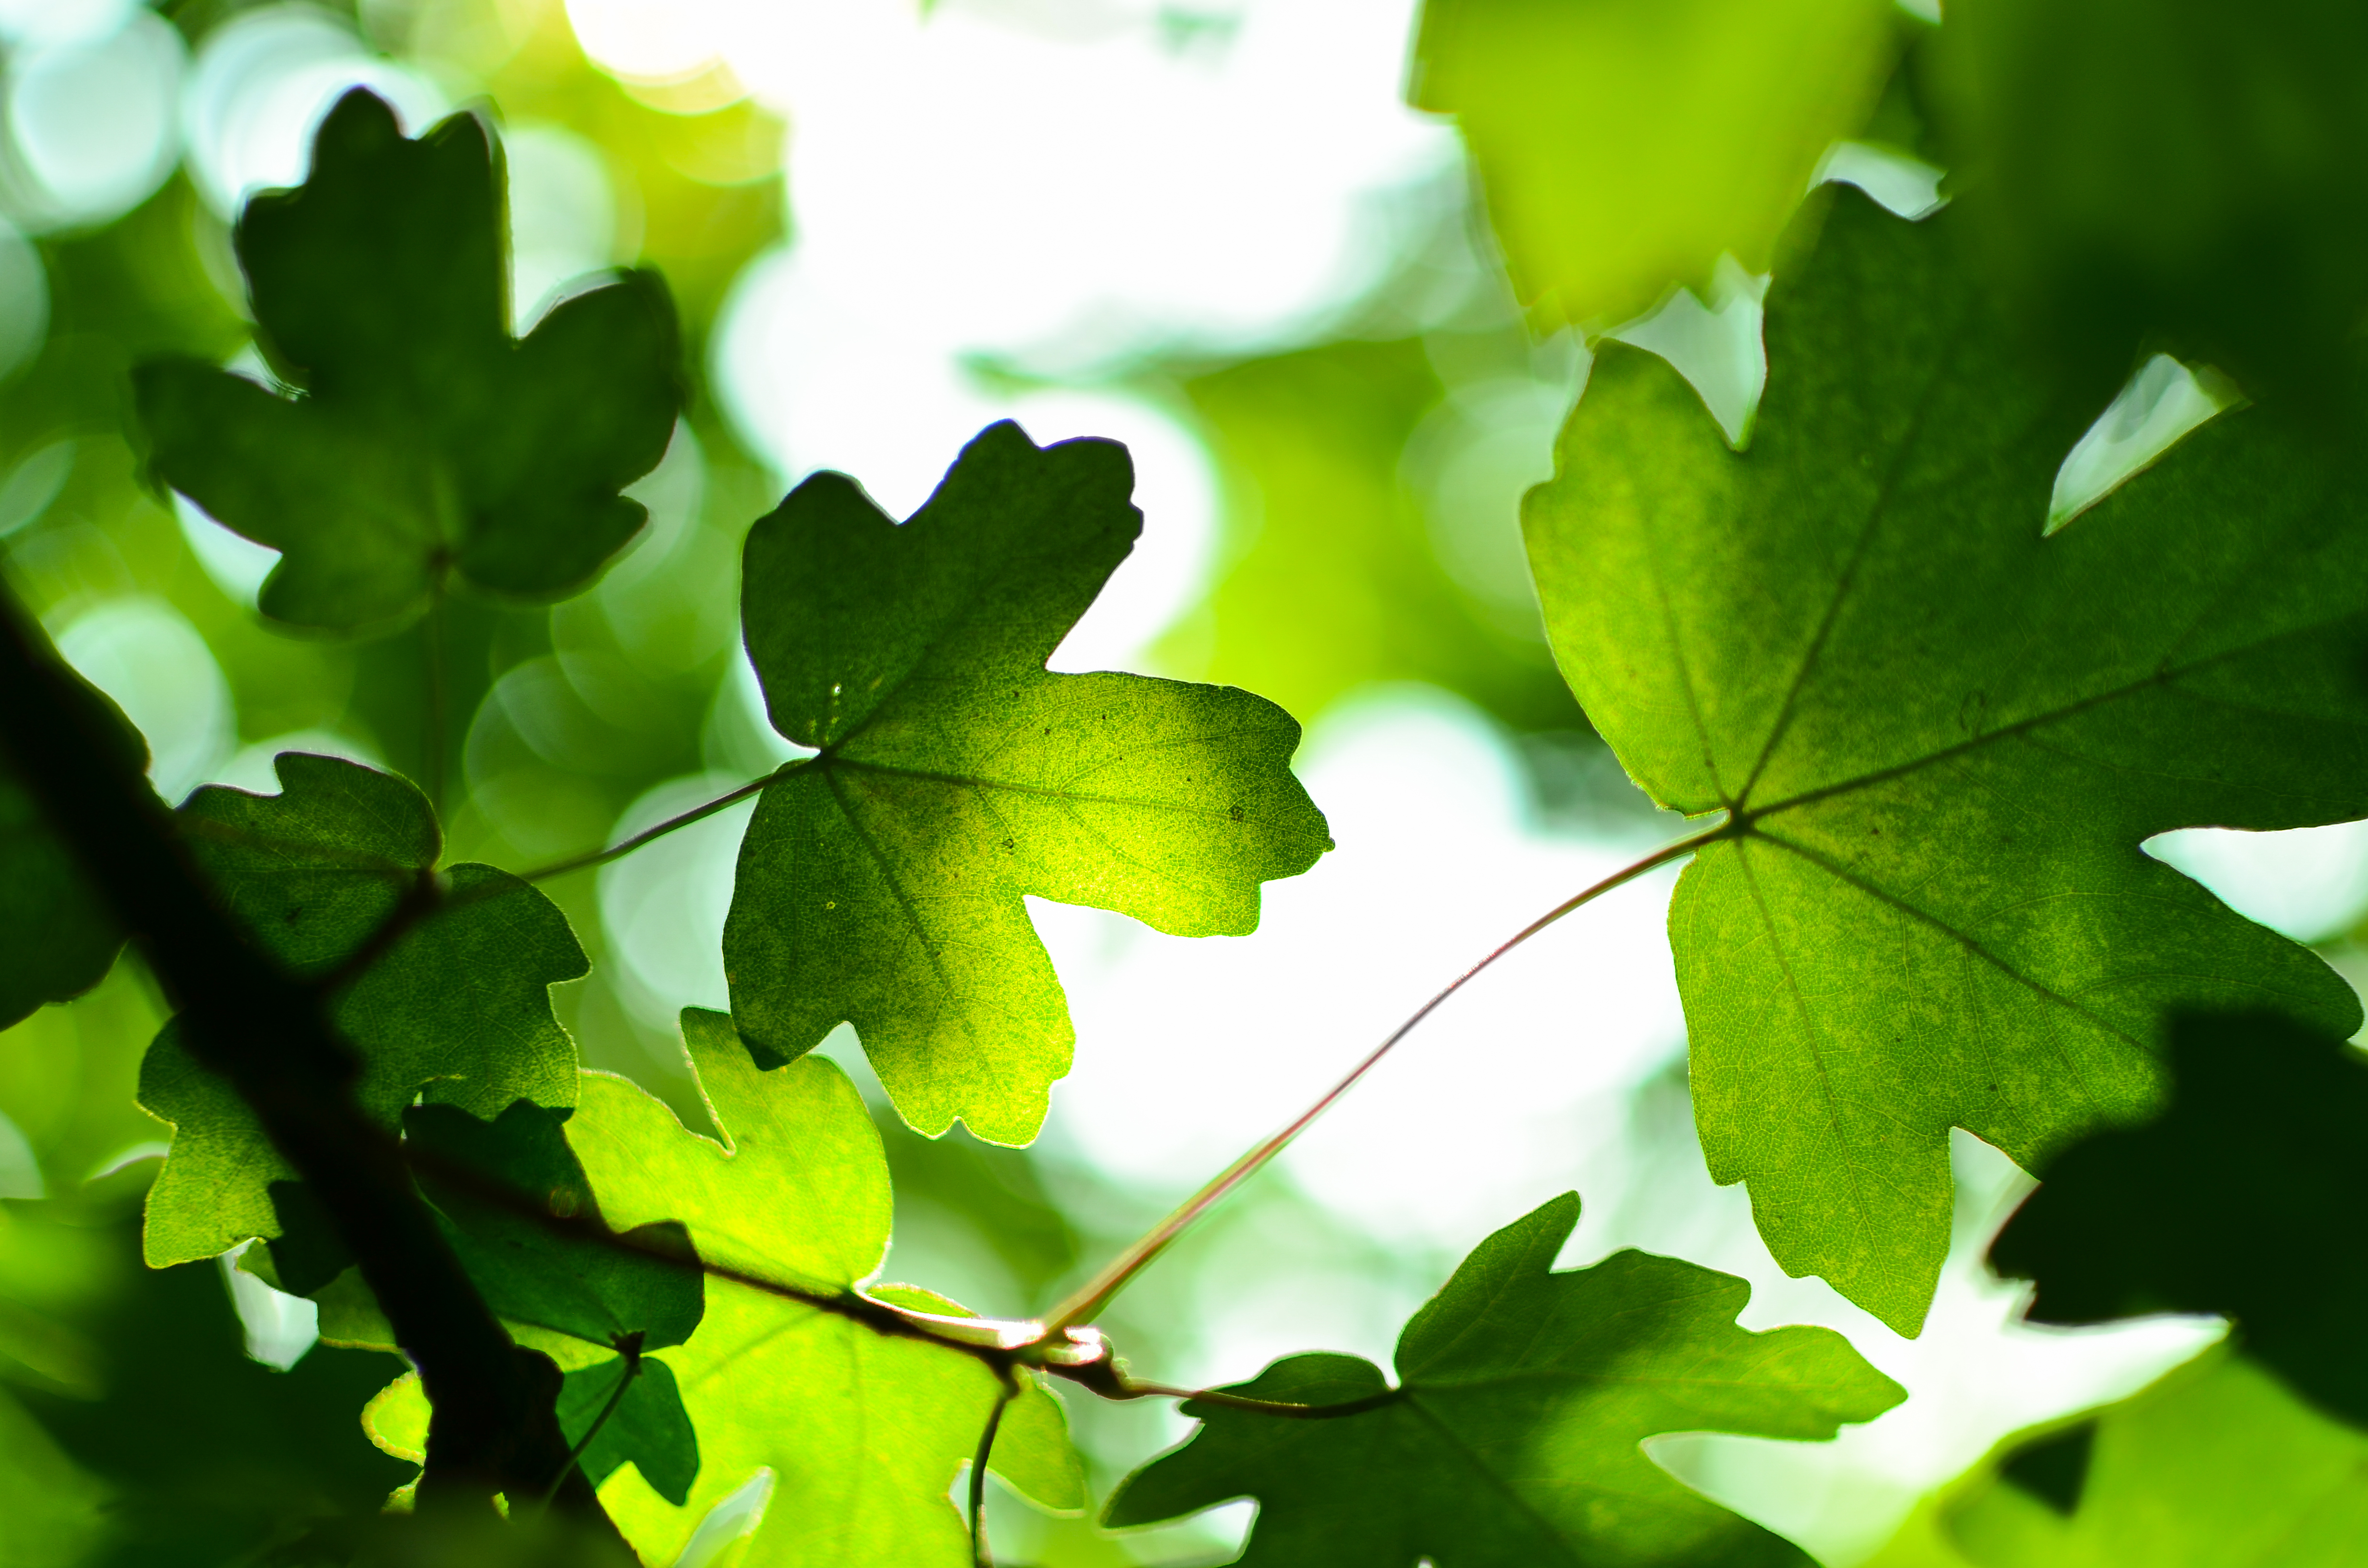
tree, nature, grass, branch, plant, sunlight, leaf, flower, green, produce, autumn, botany, maple tree, maple leaf, leaves, deciduous, flowering plant, maidenhair tree, annual plant, woody plant, land plant